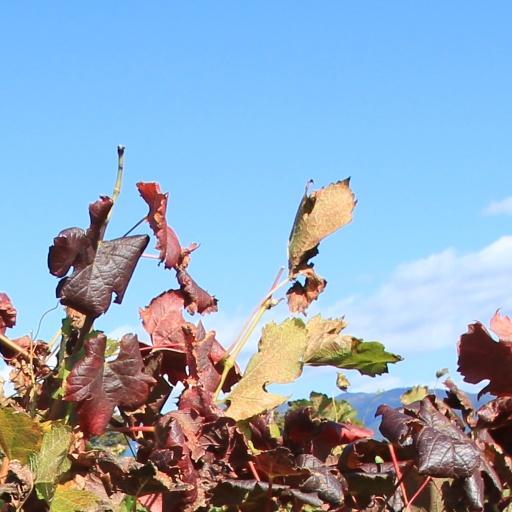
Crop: grape